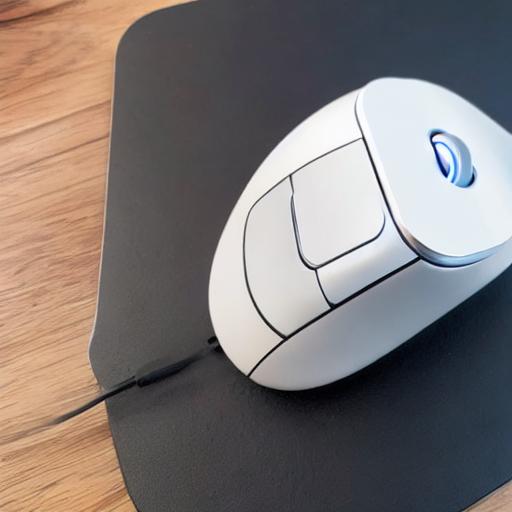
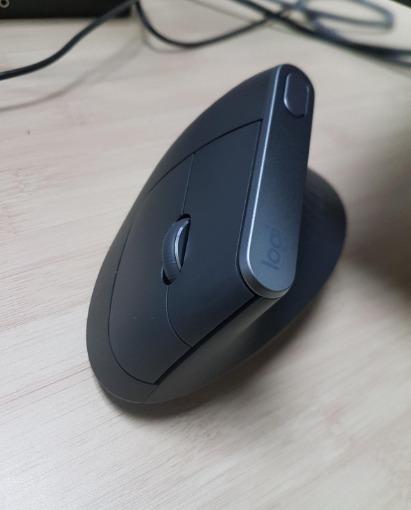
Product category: mouse
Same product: no